Endangered Species Act of 1973

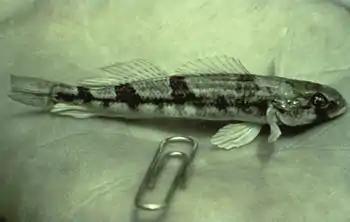

In "Weyerhaeuser Company v. United States Fish and Wildlife Service", Edward Poitevent and his family have owned land in St. Tammany Parish, Louisiana, since the end of the Civil War. The family relies on this land for their livelihood, having signed a 90-year lease in the 1950s to preserve their property. In the 1990s, the Weyerhaeuser Company acquired this lease for timber operations. In 2012, the USFWS designated over 1,500 acres of Poitevent's property as critical habitat for the dusky gopher frog, a species that had not been sighted in Louisiana for 50 years. The nearest population of this frog was located nearly 70 miles away in Mississippi, leading many to argue that the designation was an arbitrary bureaucratic decision that restricted Poitevent's property rights and froze an estimated $34 million in economic activity. PLF has successfully represented Poitevent in his legal battle against this designation, arguing that such government actions can lead to broad implications for property rights across the country, as any piece of land could be deemed critical habitat for various species, resulting in a unanimous decision in the U.S. Supreme court affirming that the Fish and Wildlife Service exceeded its statutory authority in making the critical habitat designation.